Kyriazis Medical Museum

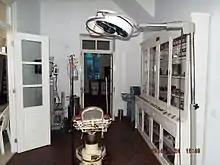
Surgical equipment.

Documents with old Cypriot poems and curses with medical content, and a number of virtually forgotten sayings and poems with medical slant of Byzantine, Frankish, Venetian or Ottoman origins are exhibited on walls. The sayings and poems were shaped by a history of lack of medical facilities, inadequate treatments and absence of health prevention.